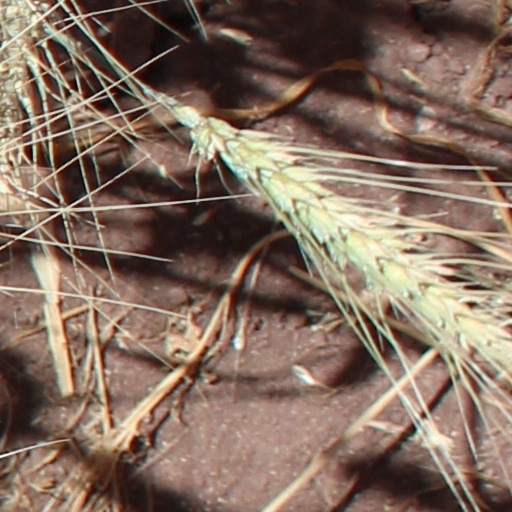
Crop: wheat